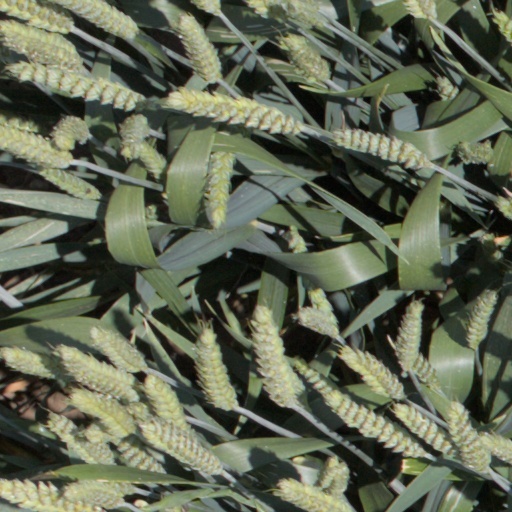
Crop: wheat